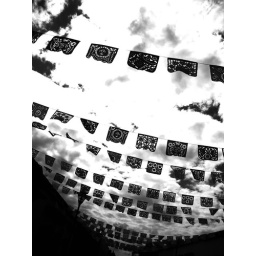
paper in the sky - papeles en el cielo -